Che Guevara

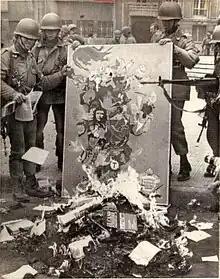
The burning of a painting containing Che's face, following the 1973 coup that installed the Pinochet regime in Chile

About 30 minutes before Guevara was killed, Félix Rodríguez attempted to question him about the whereabouts of other guerrilla fighters who were currently at large, but Guevara continued to remain silent. Rodríguez, assisted by a few Bolivian soldiers, helped Guevara to his feet and took him outside the hut to parade him before other Bolivian soldiers where he posed with Guevara for a photo opportunity where one soldier took a photograph of Rodríguez and other soldiers standing alongside Guevara. Afterwards, Rodríguez told Guevara that he was going to be executed. A little later, Guevara was asked by one of the Bolivian soldiers guarding him if he was thinking about his own immortality. "No" he replied, "I'm thinking about the immortality of the revolution". A few minutes later, Sergeant Terán entered the hut to shoot him, whereupon Guevara reportedly stood up and spoke to Terán what were his last words: "I know you've come to kill me. Shoot, coward! You are only going to kill a man!" Terán hesitated, then pointed his self-loading M2 carbine at Guevara and opened fire, hitting him in the arms and legs. Then, as Guevara writhed on the ground, apparently biting one of his wrists to avoid crying out, Terán fired another burst, fatally wounding him in the chest. Guevara was pronounced dead at 1:10 p.m. local time according to Rodríguez. In all, Guevara was shot nine times by Terán. This included five times in his legs, once in the right shoulder and arm, and once in the chest and throat.